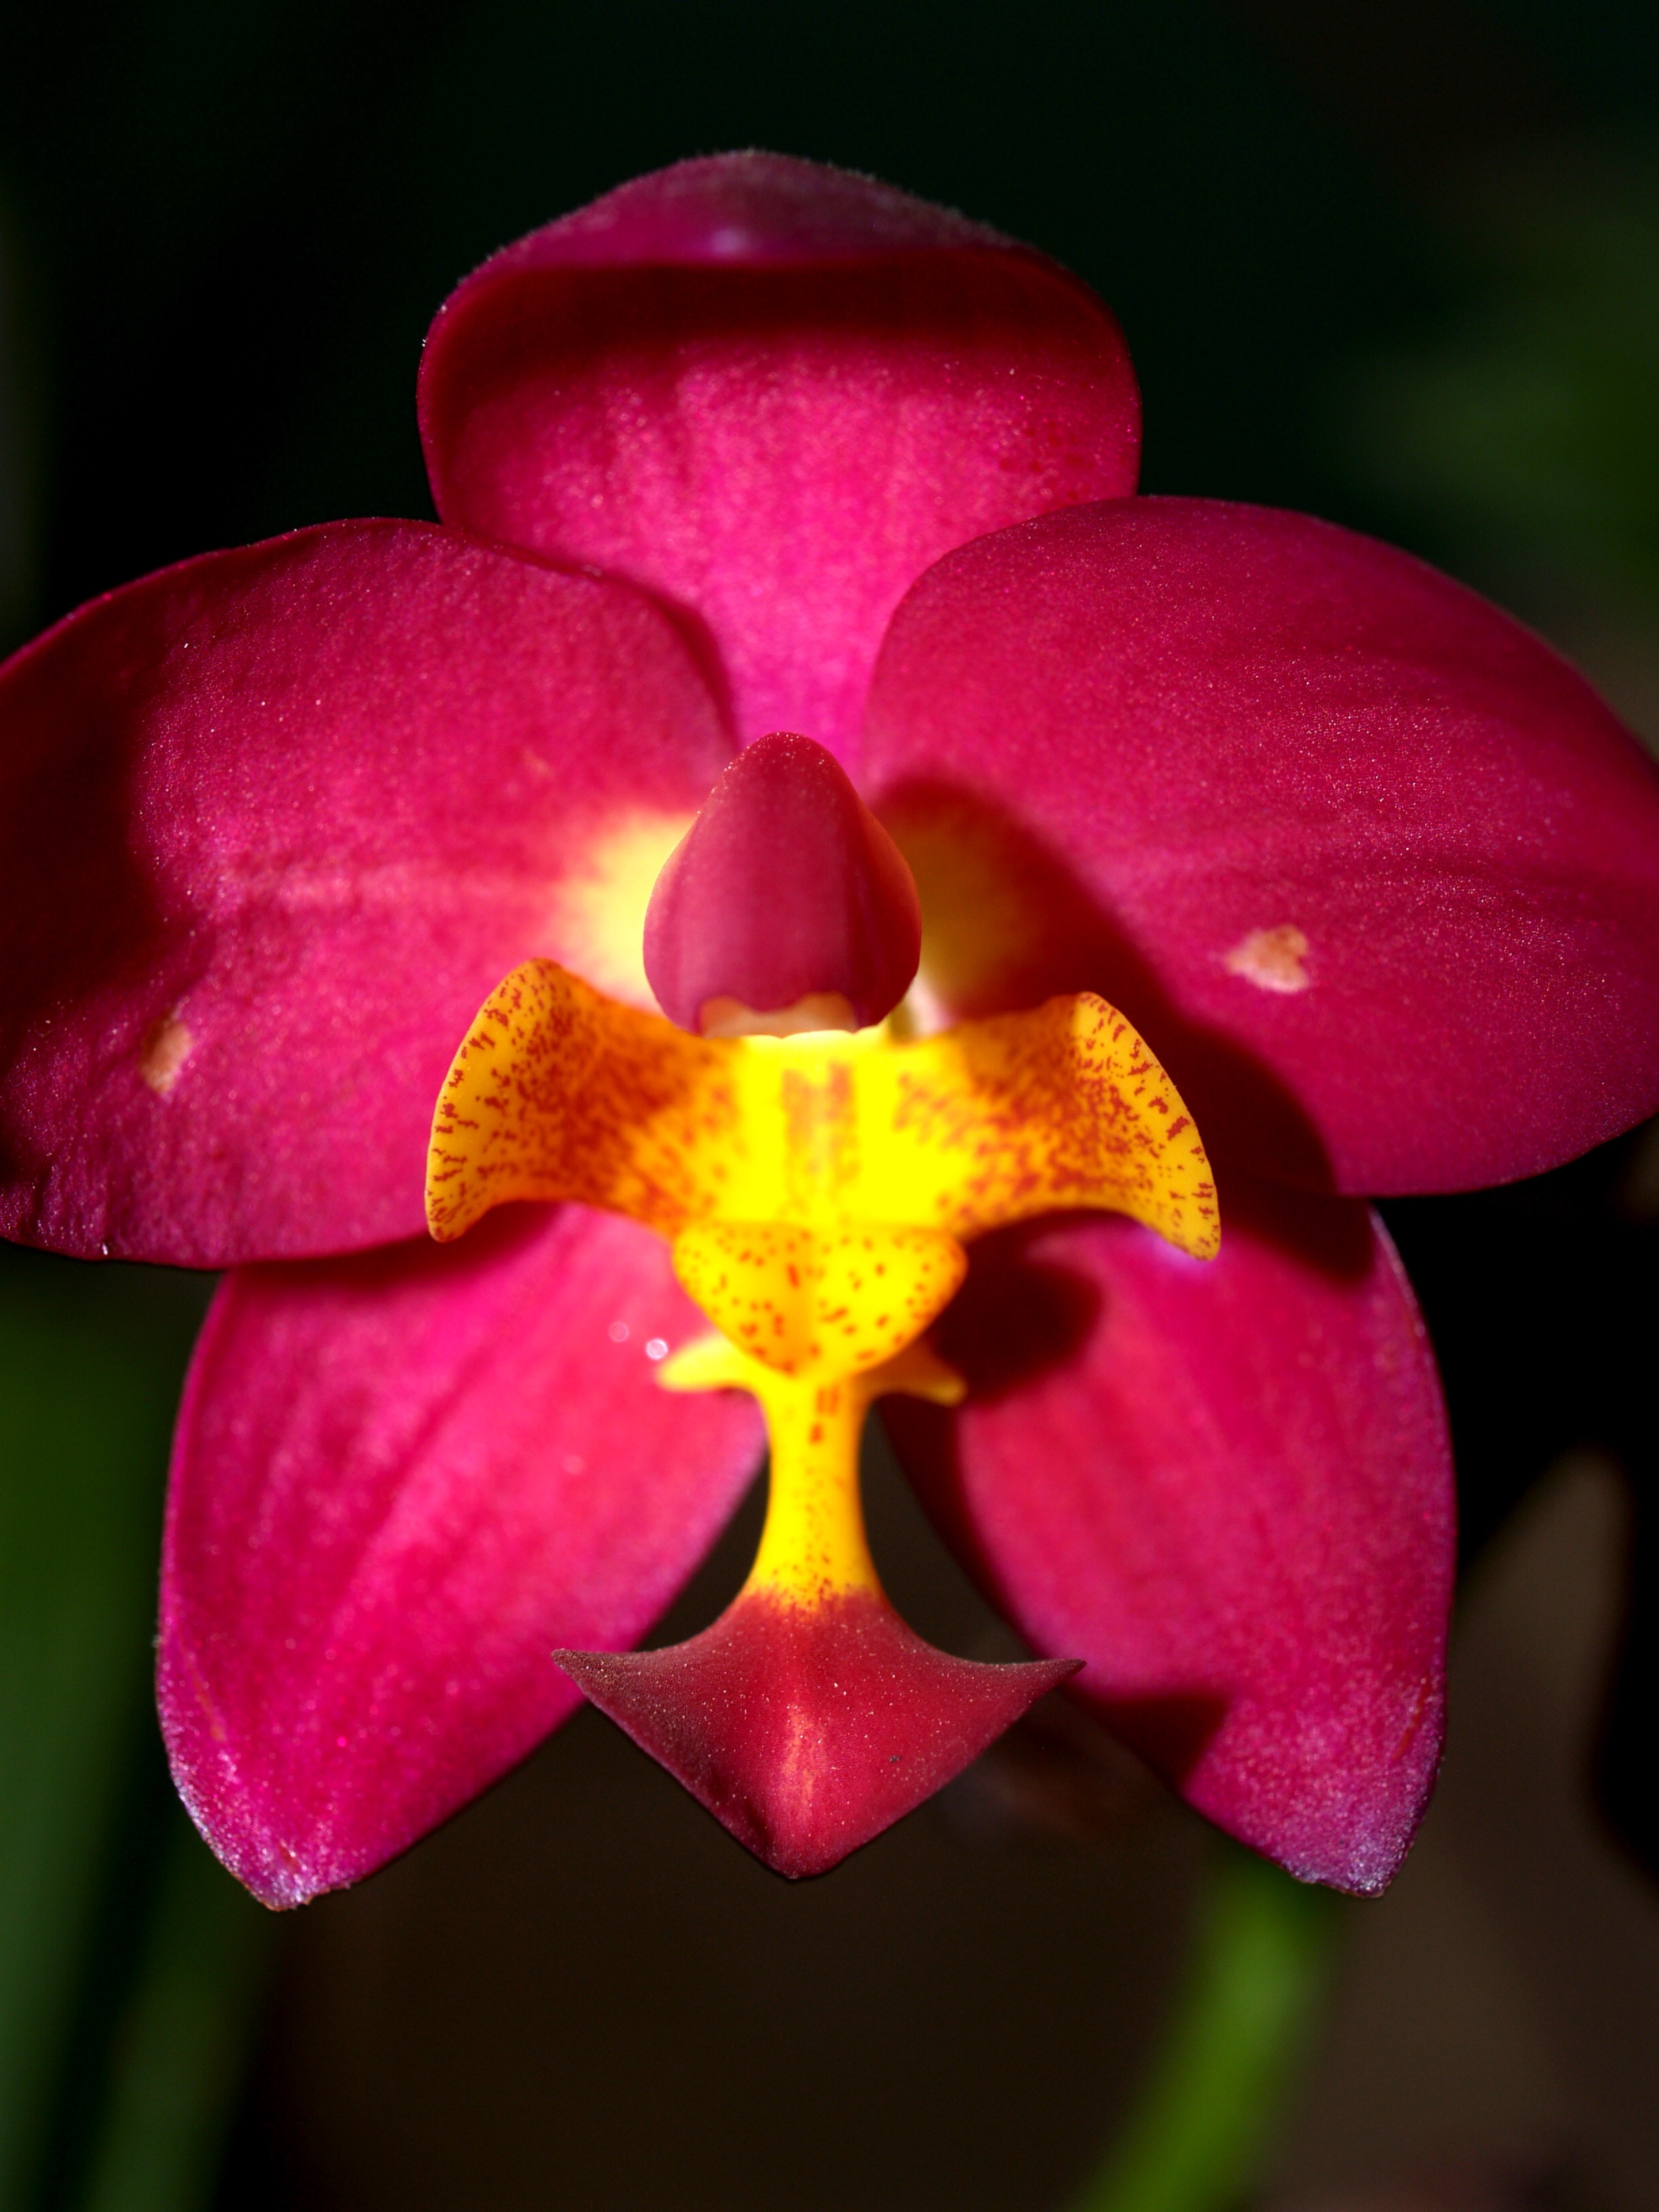
nature, branch, blossom, growth, plant, photography, flower, purple, petal, bloom, summer, daisy, foliage, bouquet, decoration, spring, red, tropical, lush, color, natural, clean, botany, pink, flora, botanical, orchid, close up, luxury, ornate, decorative, violet, blowing, bright, head, beautiful, conservation, event, exotic, bud, oriental, elegance, individual, carpel, macro photography, flowering plant, phalanxes, cattleya, plant stem, land plant, moth orchid, christmas orchid, cattleya labiata